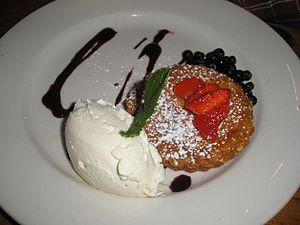
Gâteau basque ou pastiza
La cuisine du Pays basque est reconnue en France et en Espagne pour sa qualité et son raffinement.